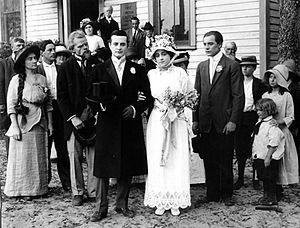
Sidney Olcott, est né le 20 septembre 1872, à Toronto. Il est mort le 16 décembre 1949 à Hollywood. C'est un pionnier du cinéma américain : acteur, réalisateur, scénariste et producteur. On lui doit le premier Ben-Hur; le premier film de fiction tourné en Irlande The Lad from Old Ireland ; l'un des tout premiers longs métrages américains From the Manger to the Cross, la seule Passion du Christ filmée en Égypte et en Palestine.